Superintendent's Residence at the Utah State Hospital

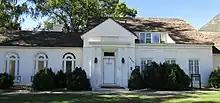
Close up view of the Superintendent's Residence, June 2017

During the time of the Great Depression, the State of Utah was hit hard economically; harder than most of the states. The state had an unemployment rate of 36 percent in 1933, which was the fourth highest in the country. The unemployment rate averaged 25 percent over eight years, between 1932 and 1940. Due to this crisis, and the fact that Utah was worse off than other states, Utah received more federal assistance than many other states. Per capita federal spending in Utah in the 1930s was 9th highest among the 48 states.